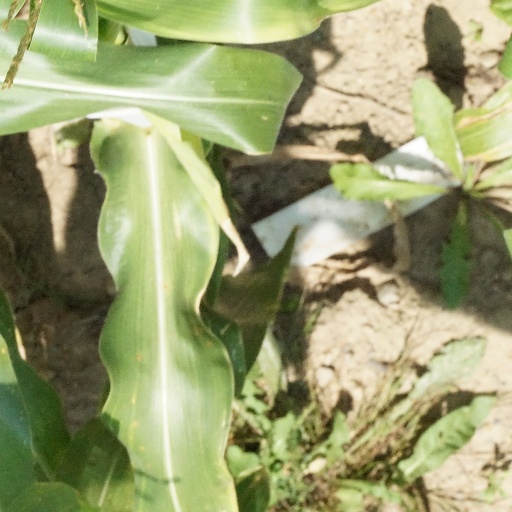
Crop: maize; corn